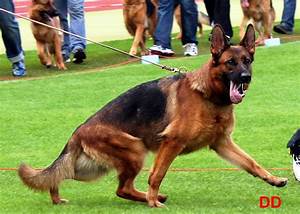
Label: dog